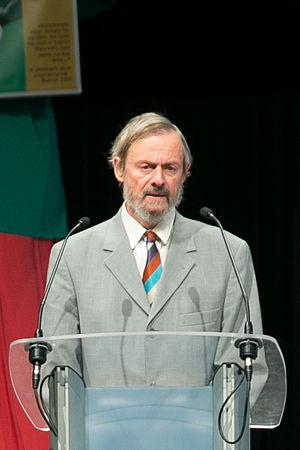
Chaque année depuis 1998, la revue La Ondo de Esperanto, décerne en accord avec un jury international le titre honorifique d’Espérantiste de l'année, qui récompense l'action du titulaire en faveur de la langue internationale espéranto. Le titre est attribué en fin d’année pour les actions menées au cours de l’année.
Un espérantophone natif est une personne qui parle l’espéranto comme langue maternelle. Comme l’espéranto n’est la langue principale d’aucun lieu, les espérantophones natifs apprennent également la langue de leur lieu d’origine, et éventuellement celle d’un des parents, si elle est différente : ils sont par conséquent tous bilingues, voire trilingues.
Stefan Clive MacGill est un espérantiste vivant en Hongrie depuis 1986.